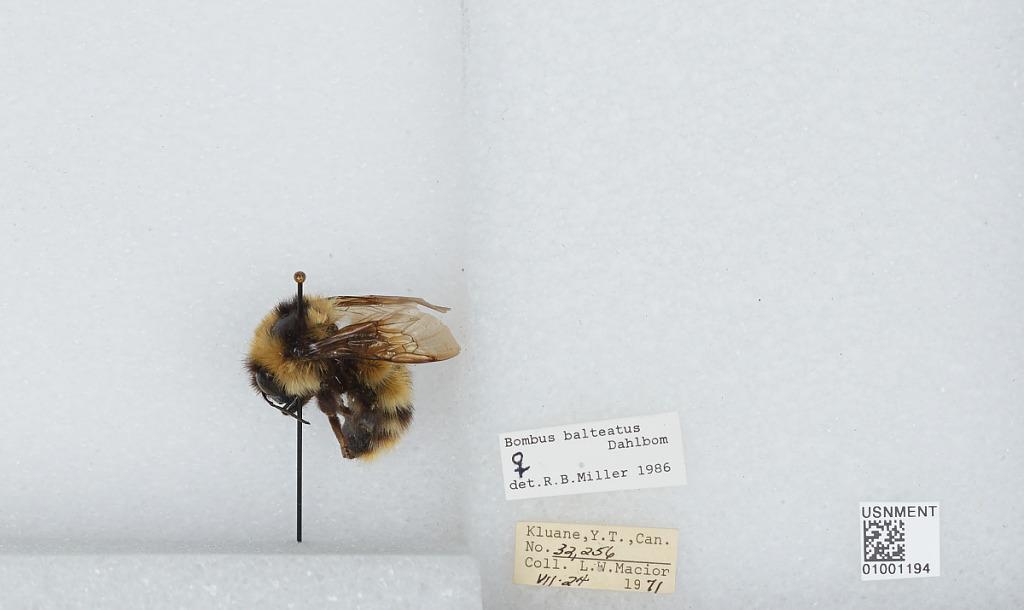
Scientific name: Bombus (Alpinobombus) balteatus Dahlbom
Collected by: L. Macior
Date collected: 1971-7-24
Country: Canada
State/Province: Yukon Territory
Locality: Kluane
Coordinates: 60.75, -139.5
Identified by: Miller, R. B.